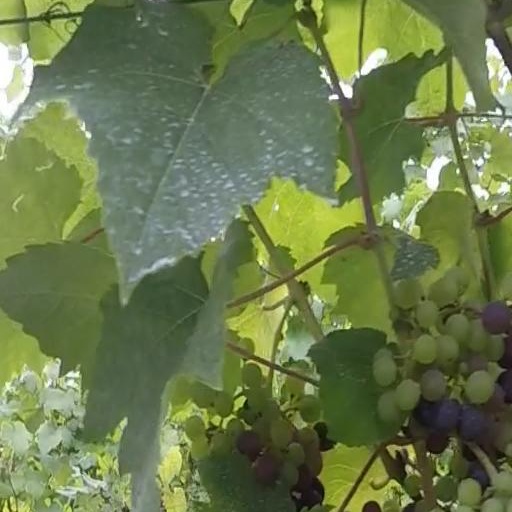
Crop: grape